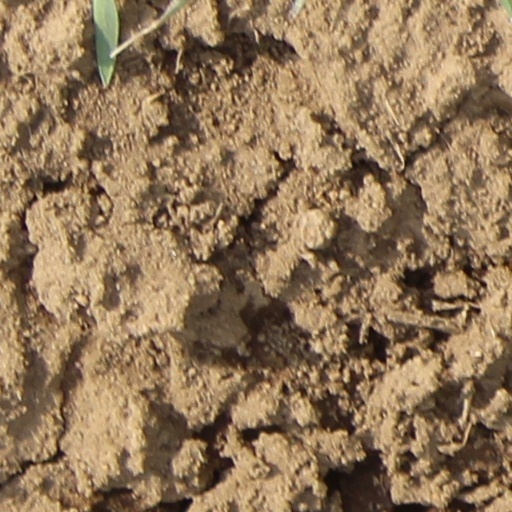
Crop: wheat